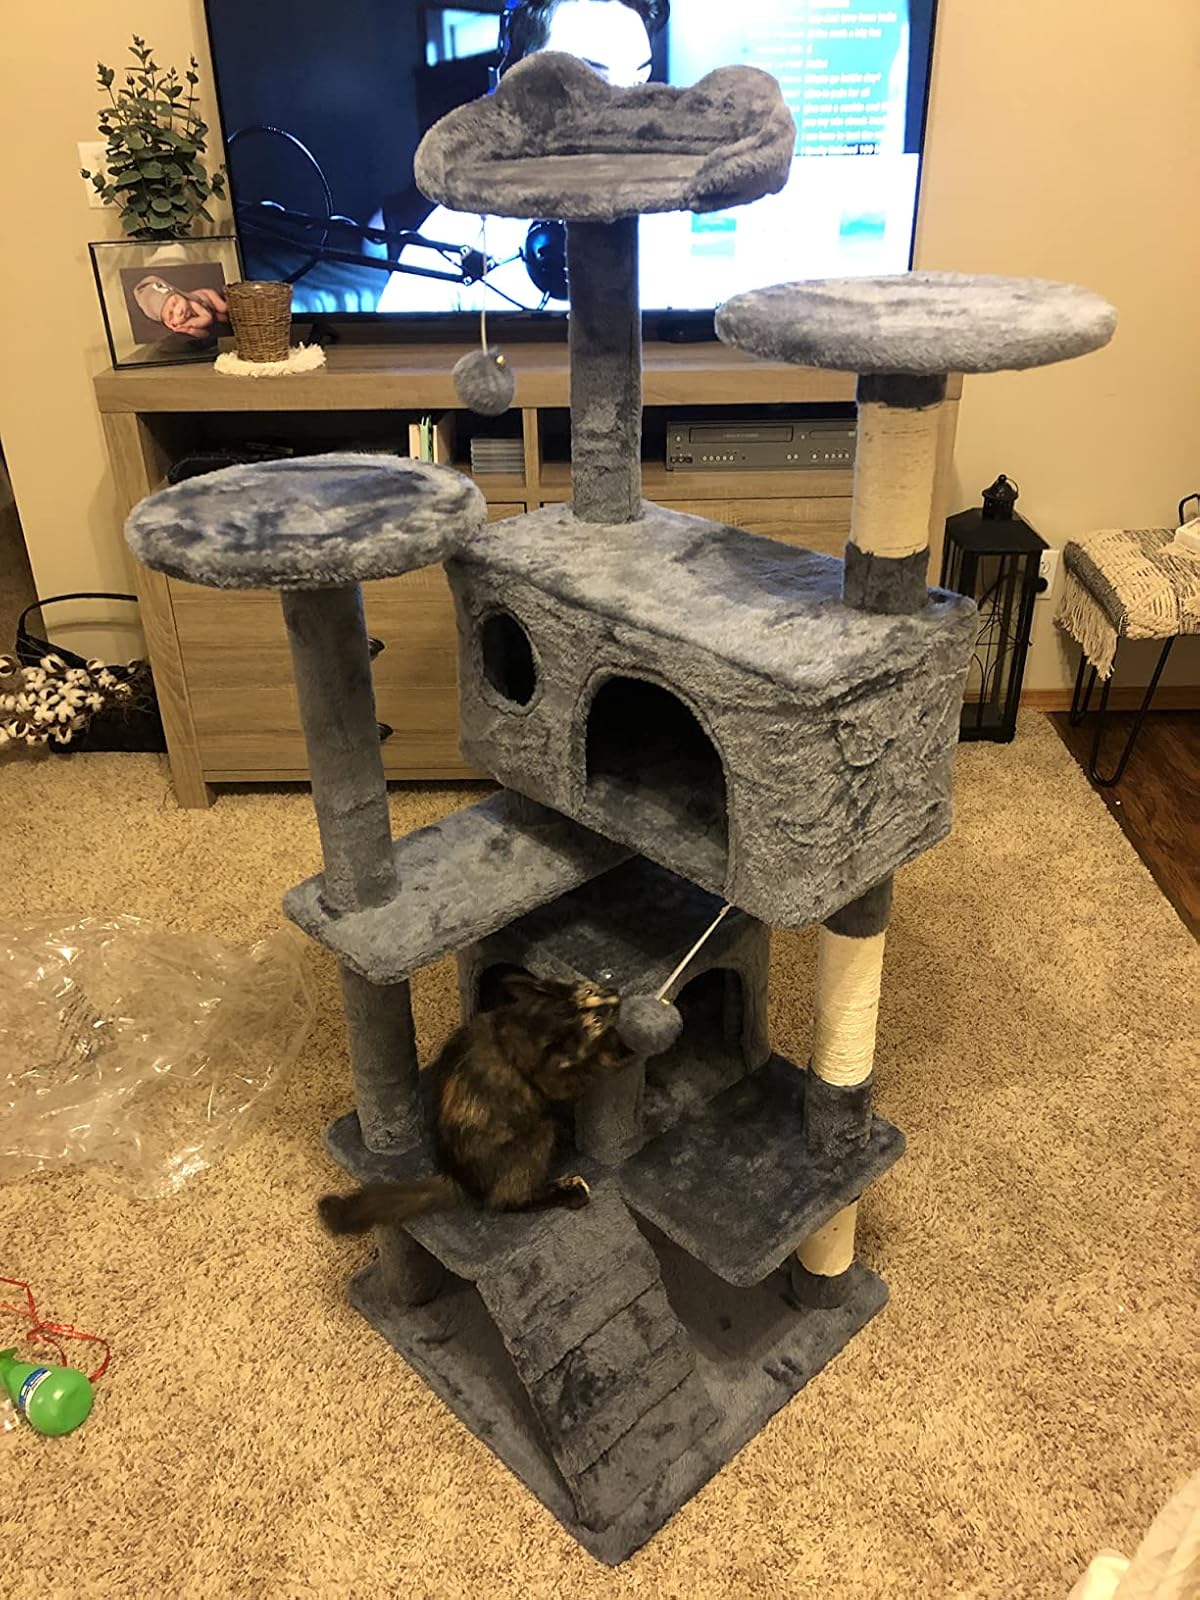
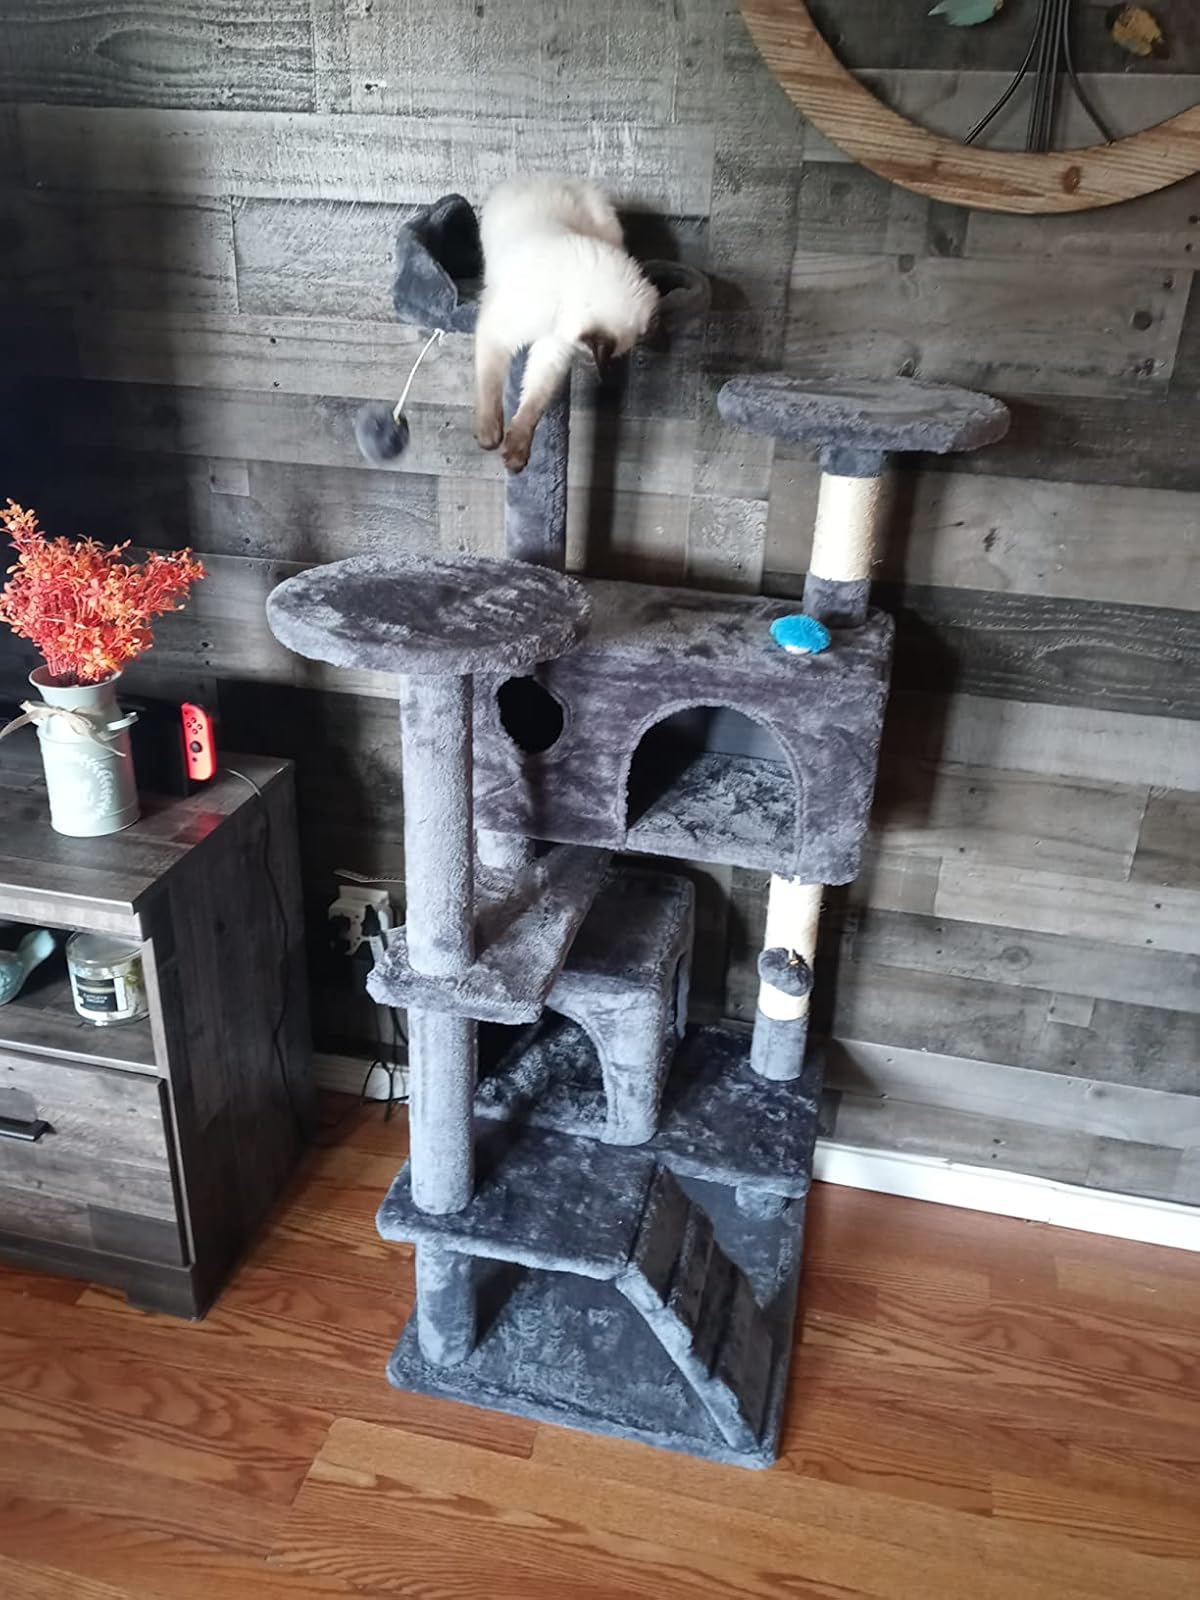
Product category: items_cat tree
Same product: yes